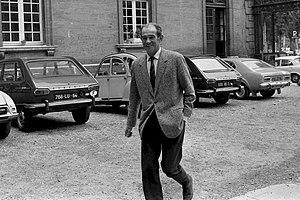
""Max Urbini, Riou, A. Dehaye, commissaire Boutevin"". Cour du Palais de Justice. 5 octobre 1971. plan 3/4 de face d'André Riou (ancien entraineur du Toulouse Football Club) arrivant au tribunal, venu témoigner au procès. Cliché pris lors du procès de René Vignal (ancien footballeur), accusé d'une série de braquages perpétués à Toulouse et dans la région bordelaise entre 1969 et 1970. Observation: Au côté de René Vignal, comparaissaient également MM. Francis Bataille, Roger Claverie, Roger Martin, Marcel Filiol, Jean-Pierre Arrou, Guy Martin, René Doncel et Jean-Louis Parrenin."
André Riou est un joueur de football français, né le 8 août 1918 à Moulins et mort le 3 octobre 2005 à Villefranche-de-Lauragais, ayant évolué au Toulouse FC à la fin des années 1930 comme attaquant, essentiellement connu par la suite pour sa carrière d'entraîneur hors des frontières hexagonales.